Jiaomen station

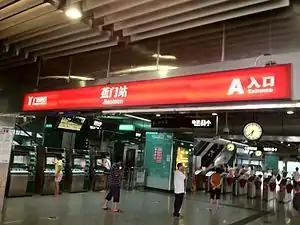

Jiaomen Station is an elevated station of Line 4 of the Guangzhou Metro. It started operations on 28 June 2007. It is located at the junction of Nansha Avenue and Fenghuang Avenue in the town of Huangge, Nansha District.